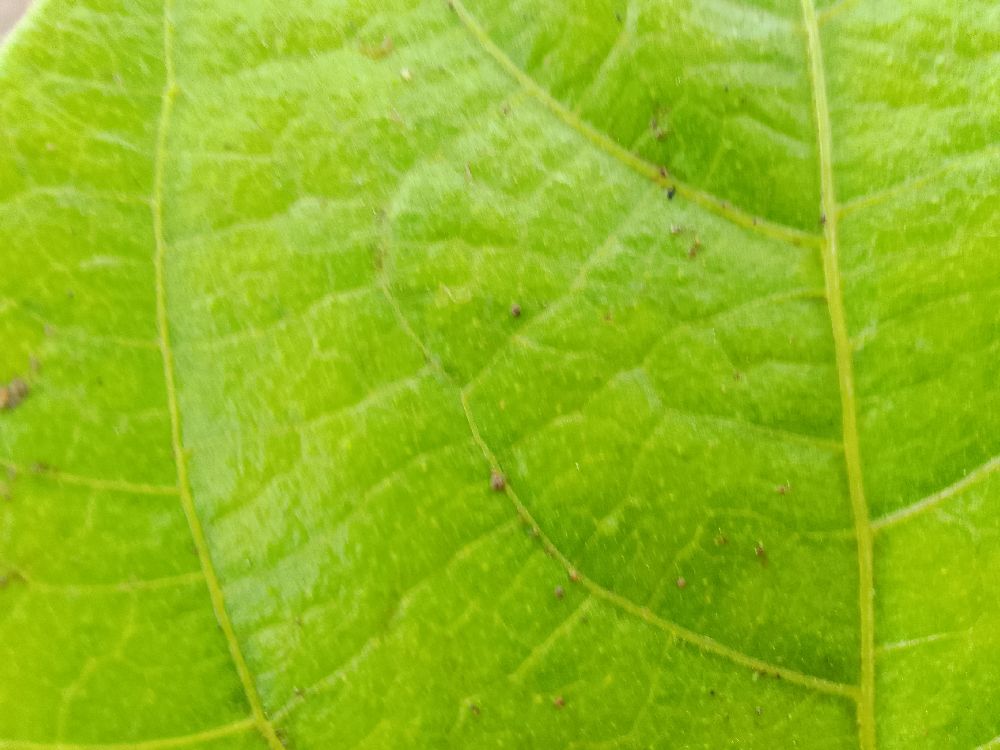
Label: healthy